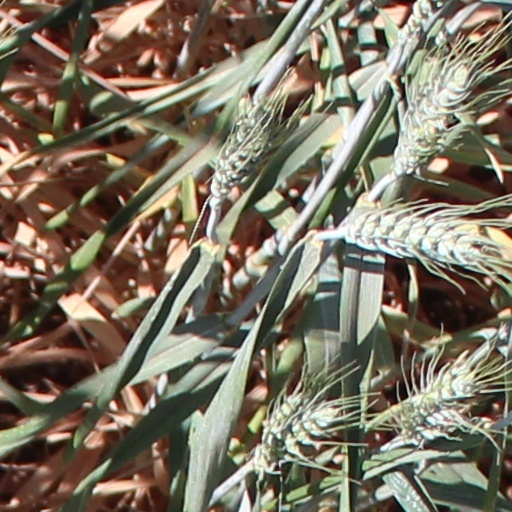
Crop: wheat